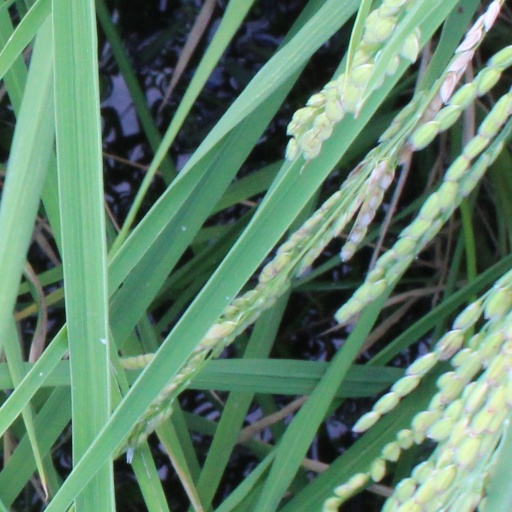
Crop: rice